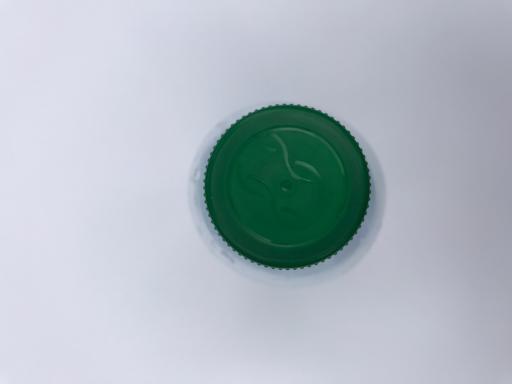
Label: plastic